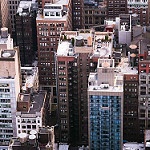
Label: buildings